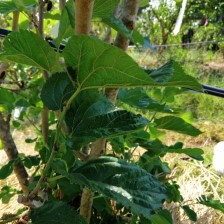
Variety: Buriram60